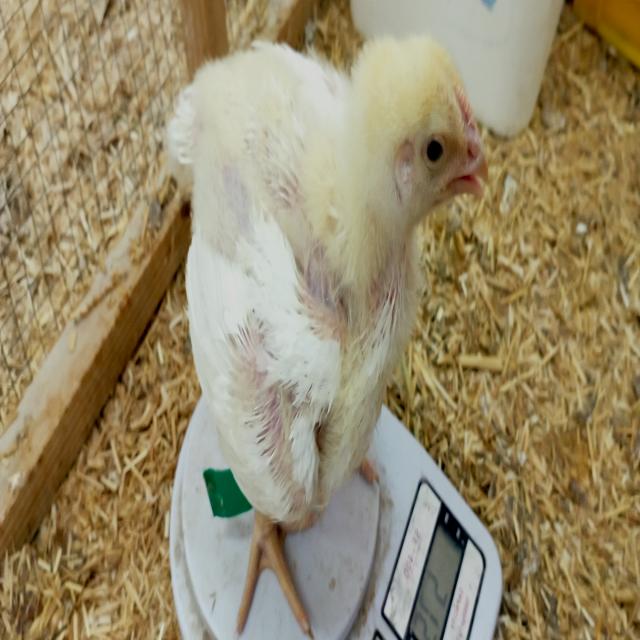
Weight: 576 g